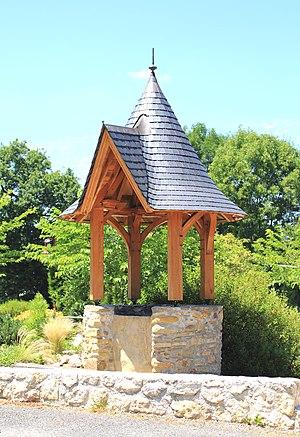
Puits de Chelle-Spou (Hautes-Pyrénées)
Chelle-Spou est une commune française située dans le département des Hautes-Pyrénées, en région Occitanie.